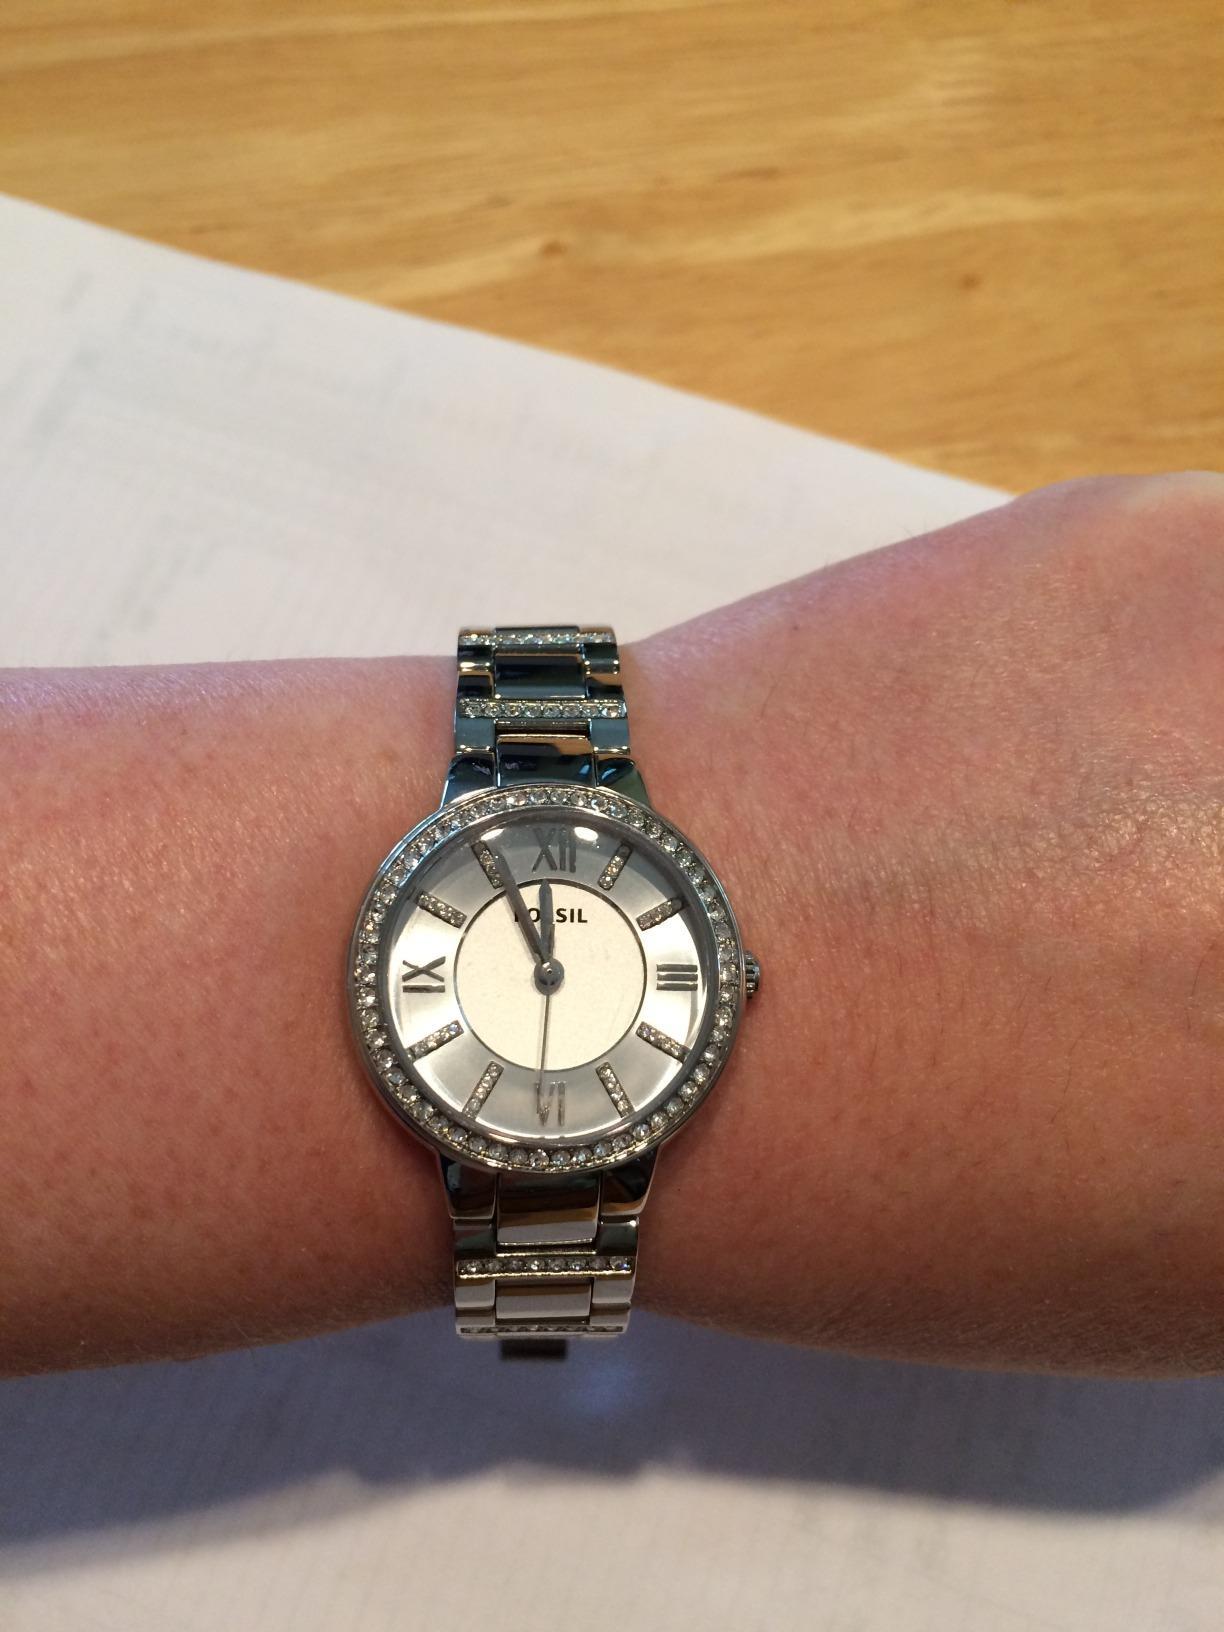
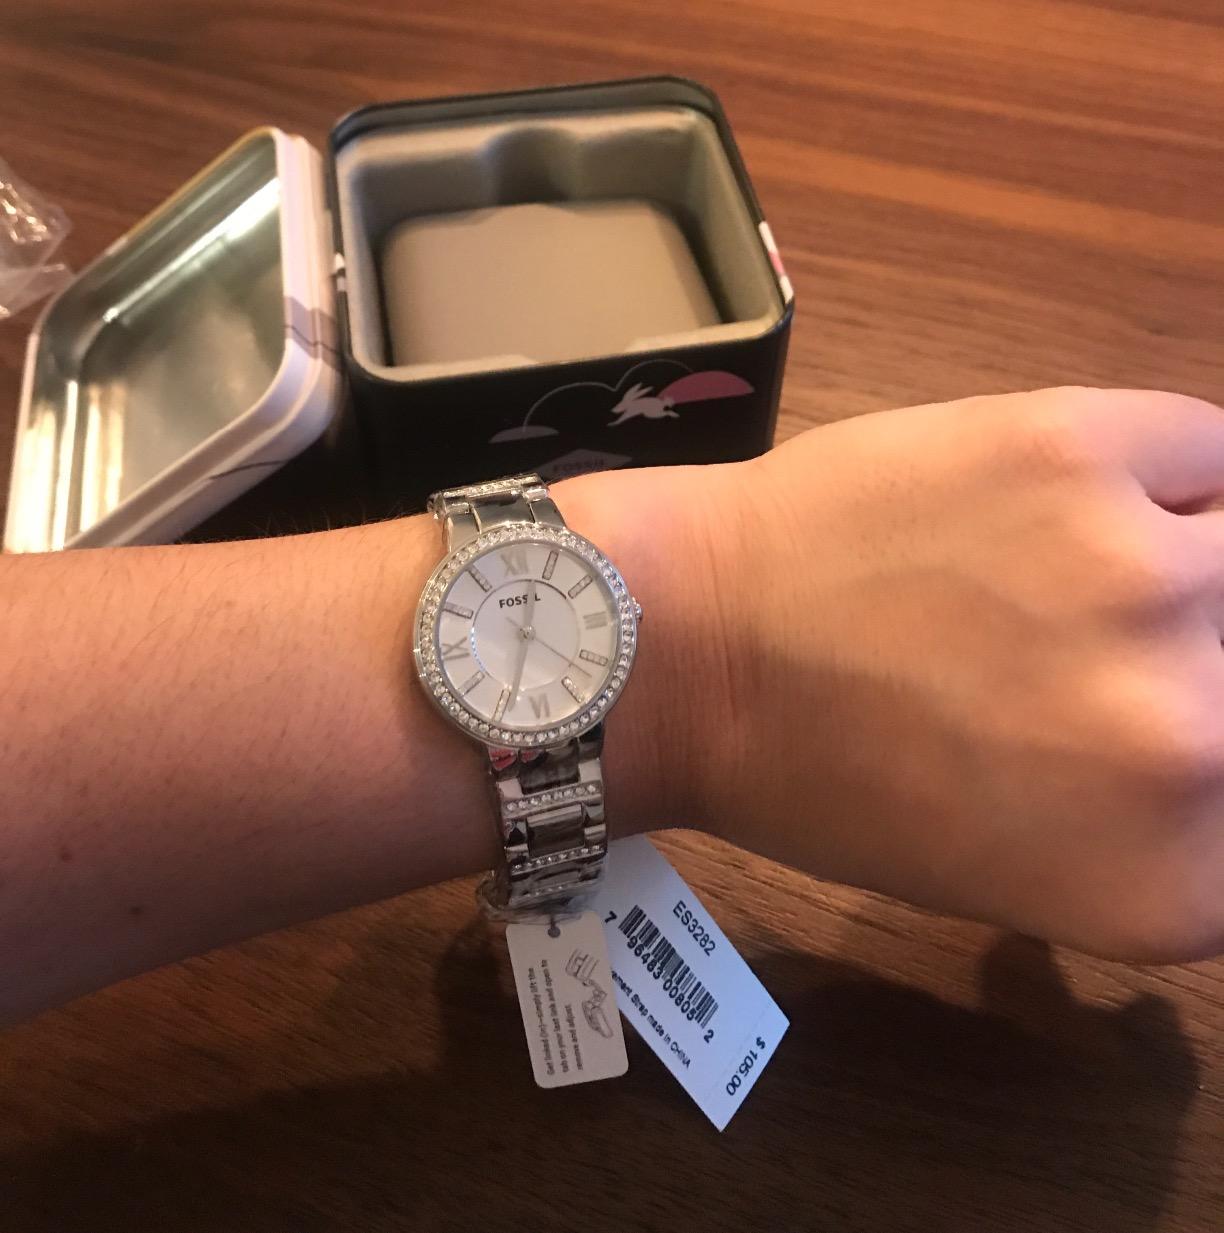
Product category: accessories_watch
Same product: yes